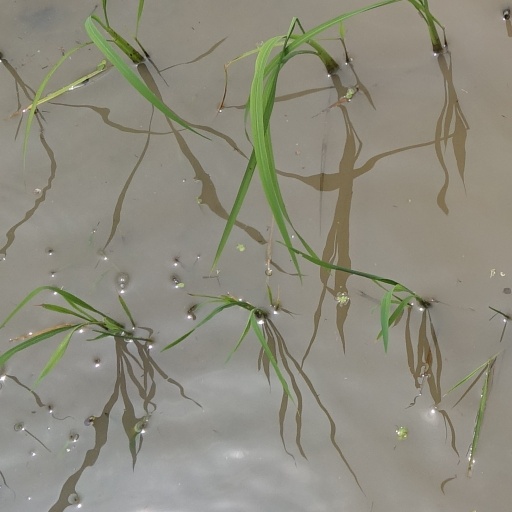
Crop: rice